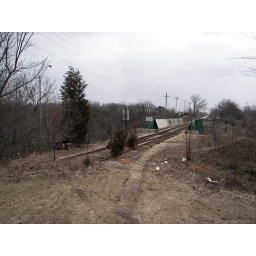
Abandoned railroad bridge that carries a defunct spur of the BNSF Railway over Interstate 88.March 8th, 2008.